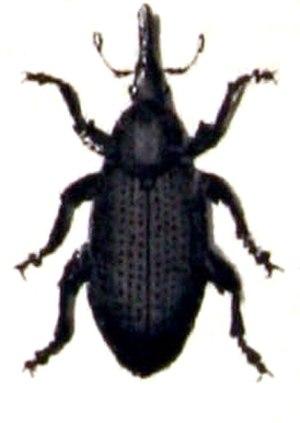
Le charançon du hêtre est une espèce d'insectes coléoptères de la famille des Curculionidae. Il mesure en moyenne 2,5 millimètres de long. Étant inféodé au hêtre commun, ce charançon provoque de gros dégâts sur ses peuplements.